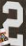
Number: 2